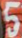
Number: 5